Bikorn Lake

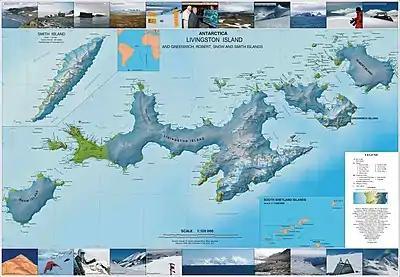
Topographic map of Livingston, Greenwich, Robert, Snow and Smith Islands

Bikorn Lake is the lake occupying most of the interior of Treklyano Island off the northeast coast of Robert Island in the South Shetland Islands, Antarctica. It extends in west-northwest to east-southeast direction and in south–north direction, with a surface area of , and is separated from the waters of Nelson Strait by a wide strip of land. The area was visited by early 19th century sealers.